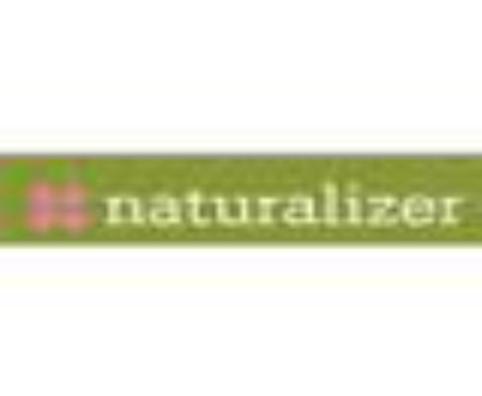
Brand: naturalizer-1
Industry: Clothes